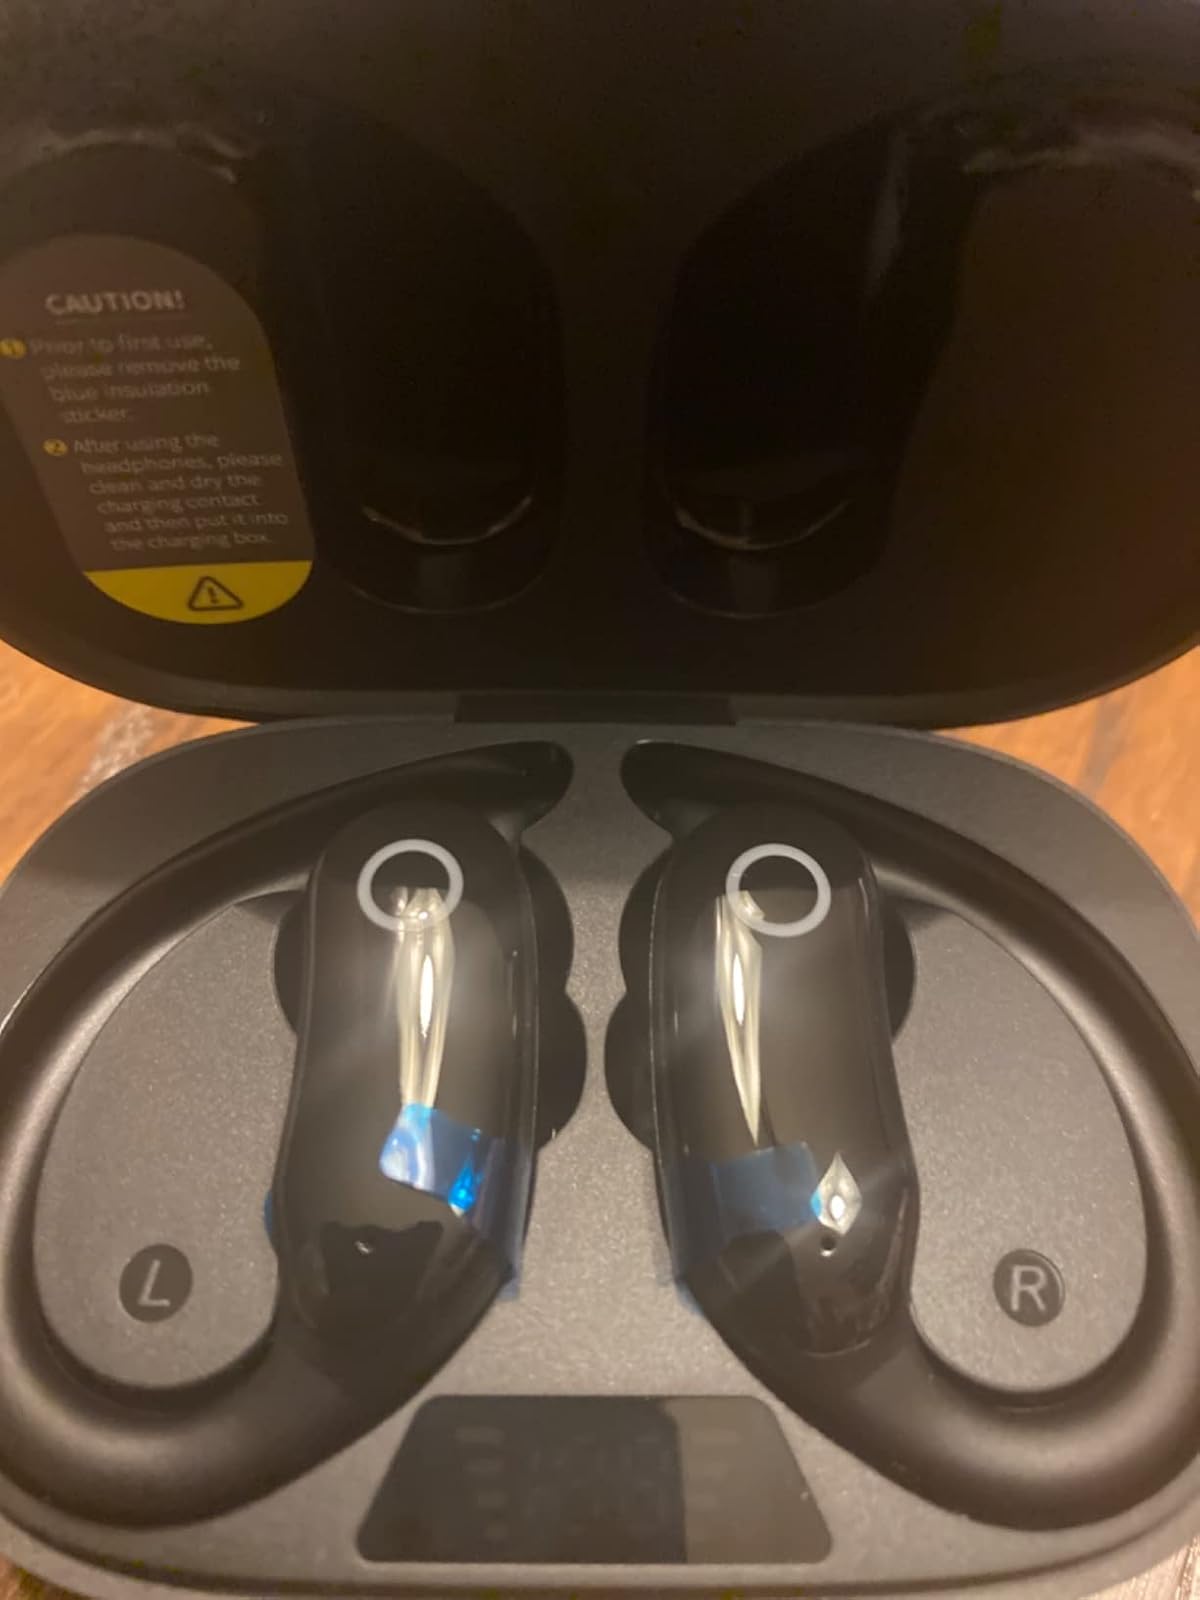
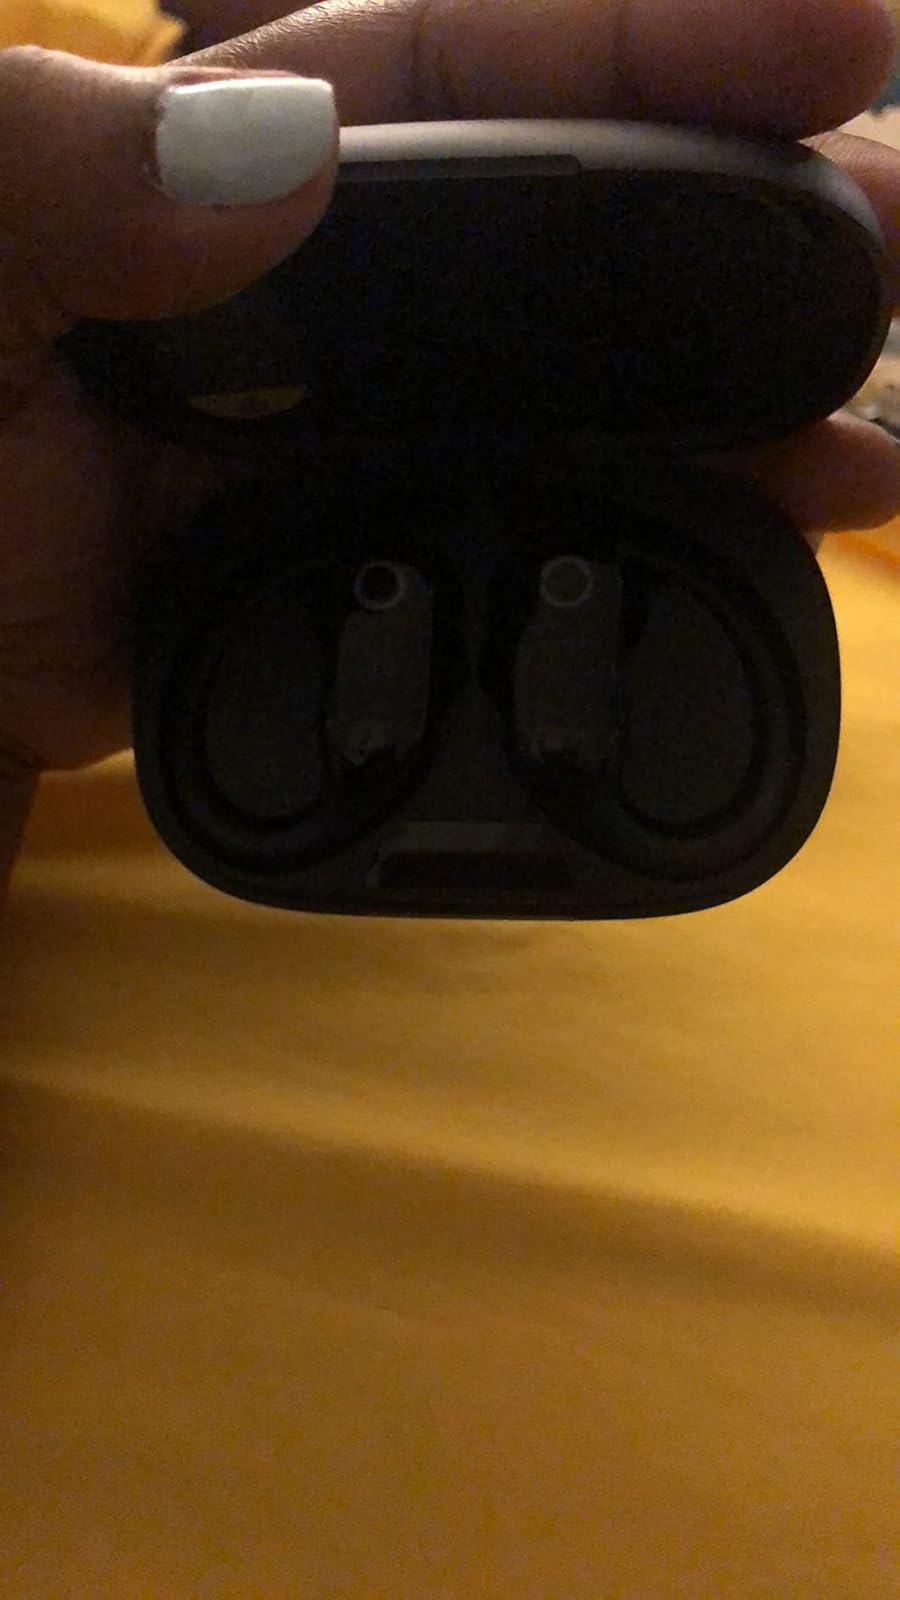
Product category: earbuds
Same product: no